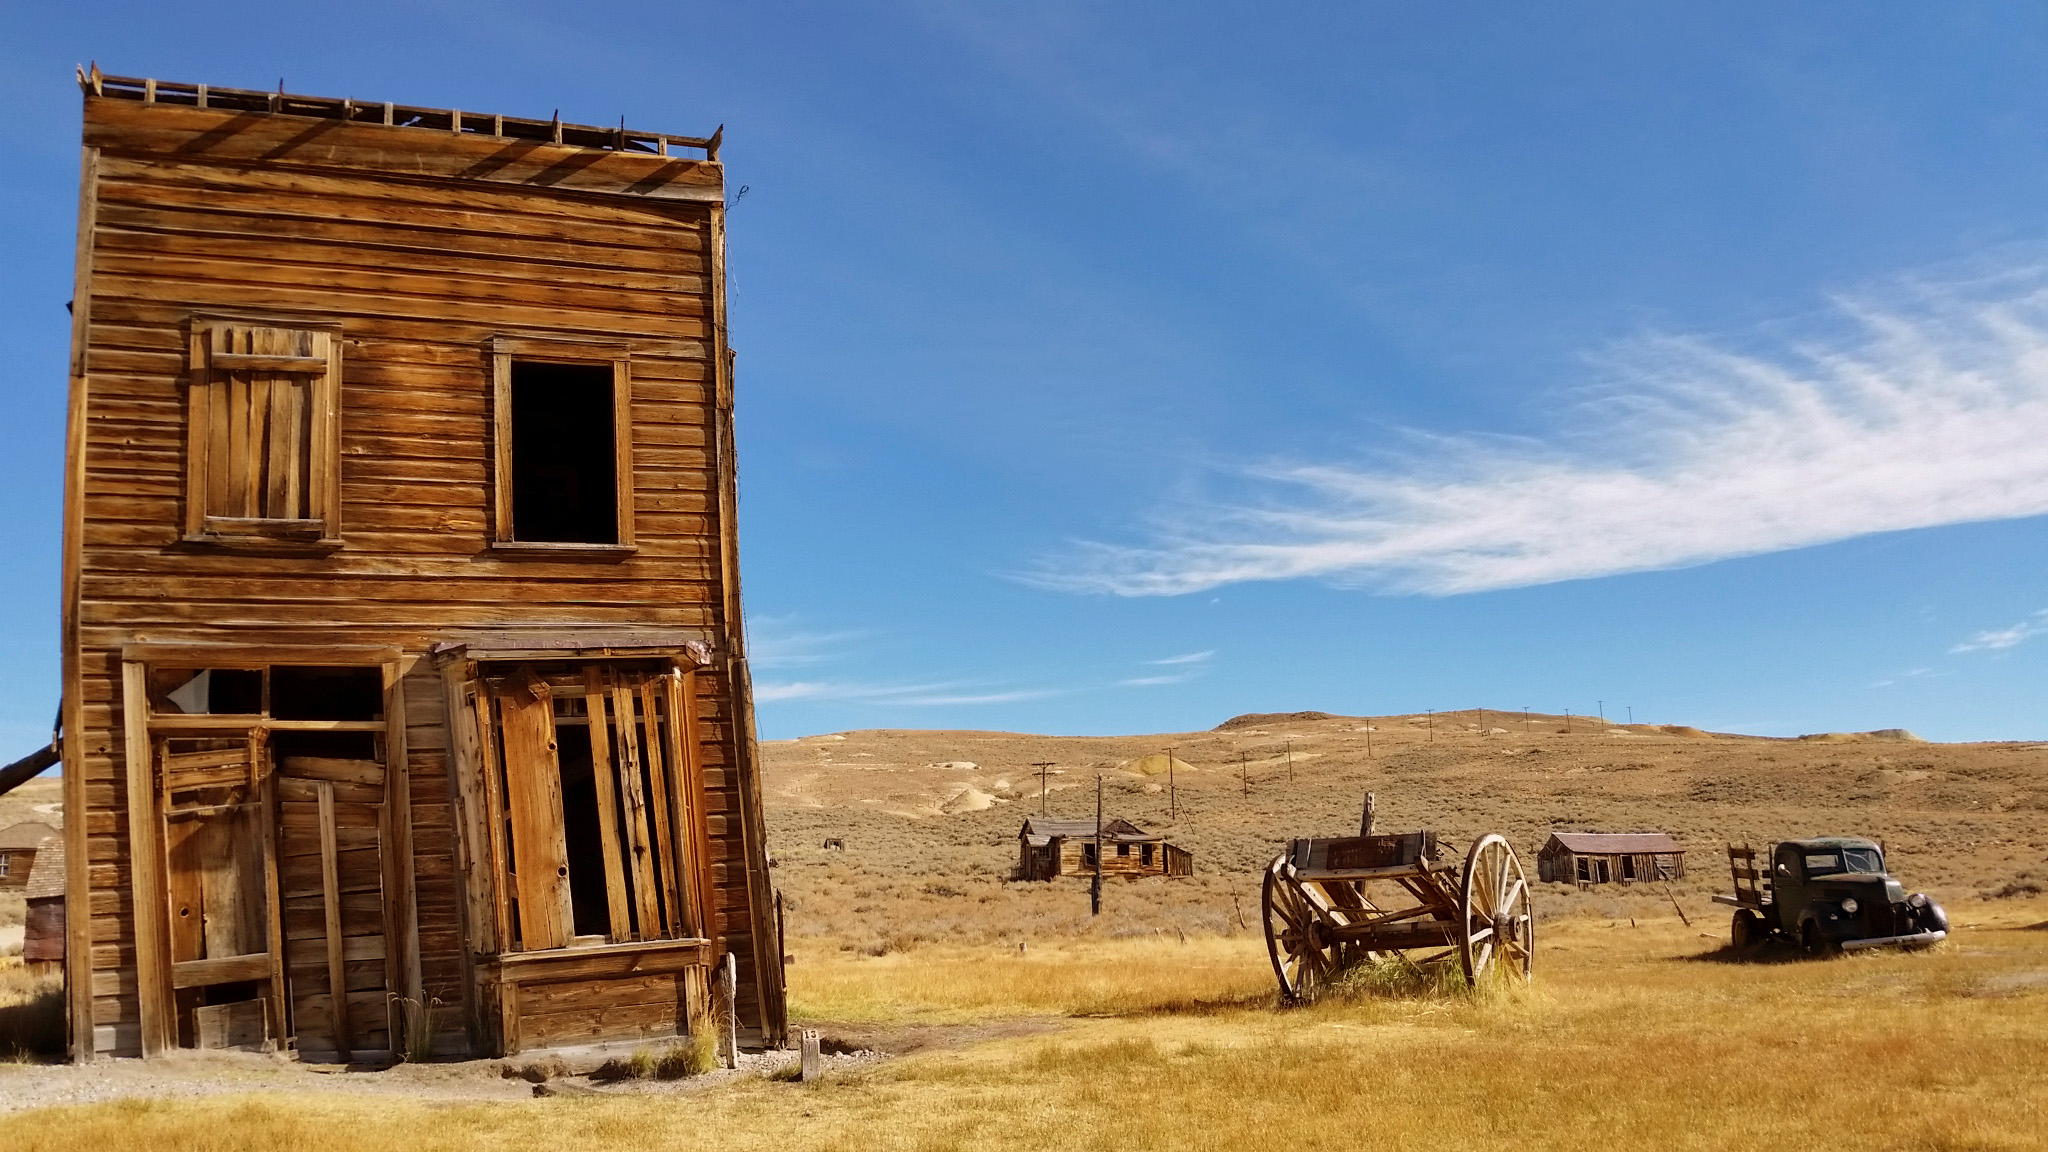
landscape, wood, prairie, building, abandoned, old car, plain, grassland, carriage, log cabin, rural area